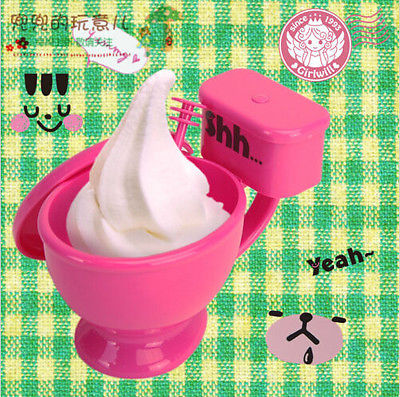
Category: mug